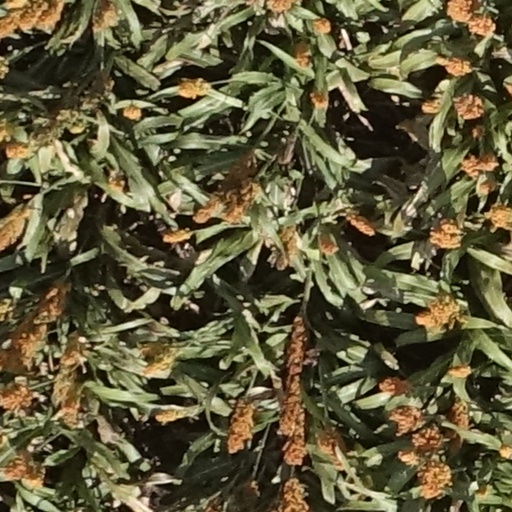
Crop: sorghum